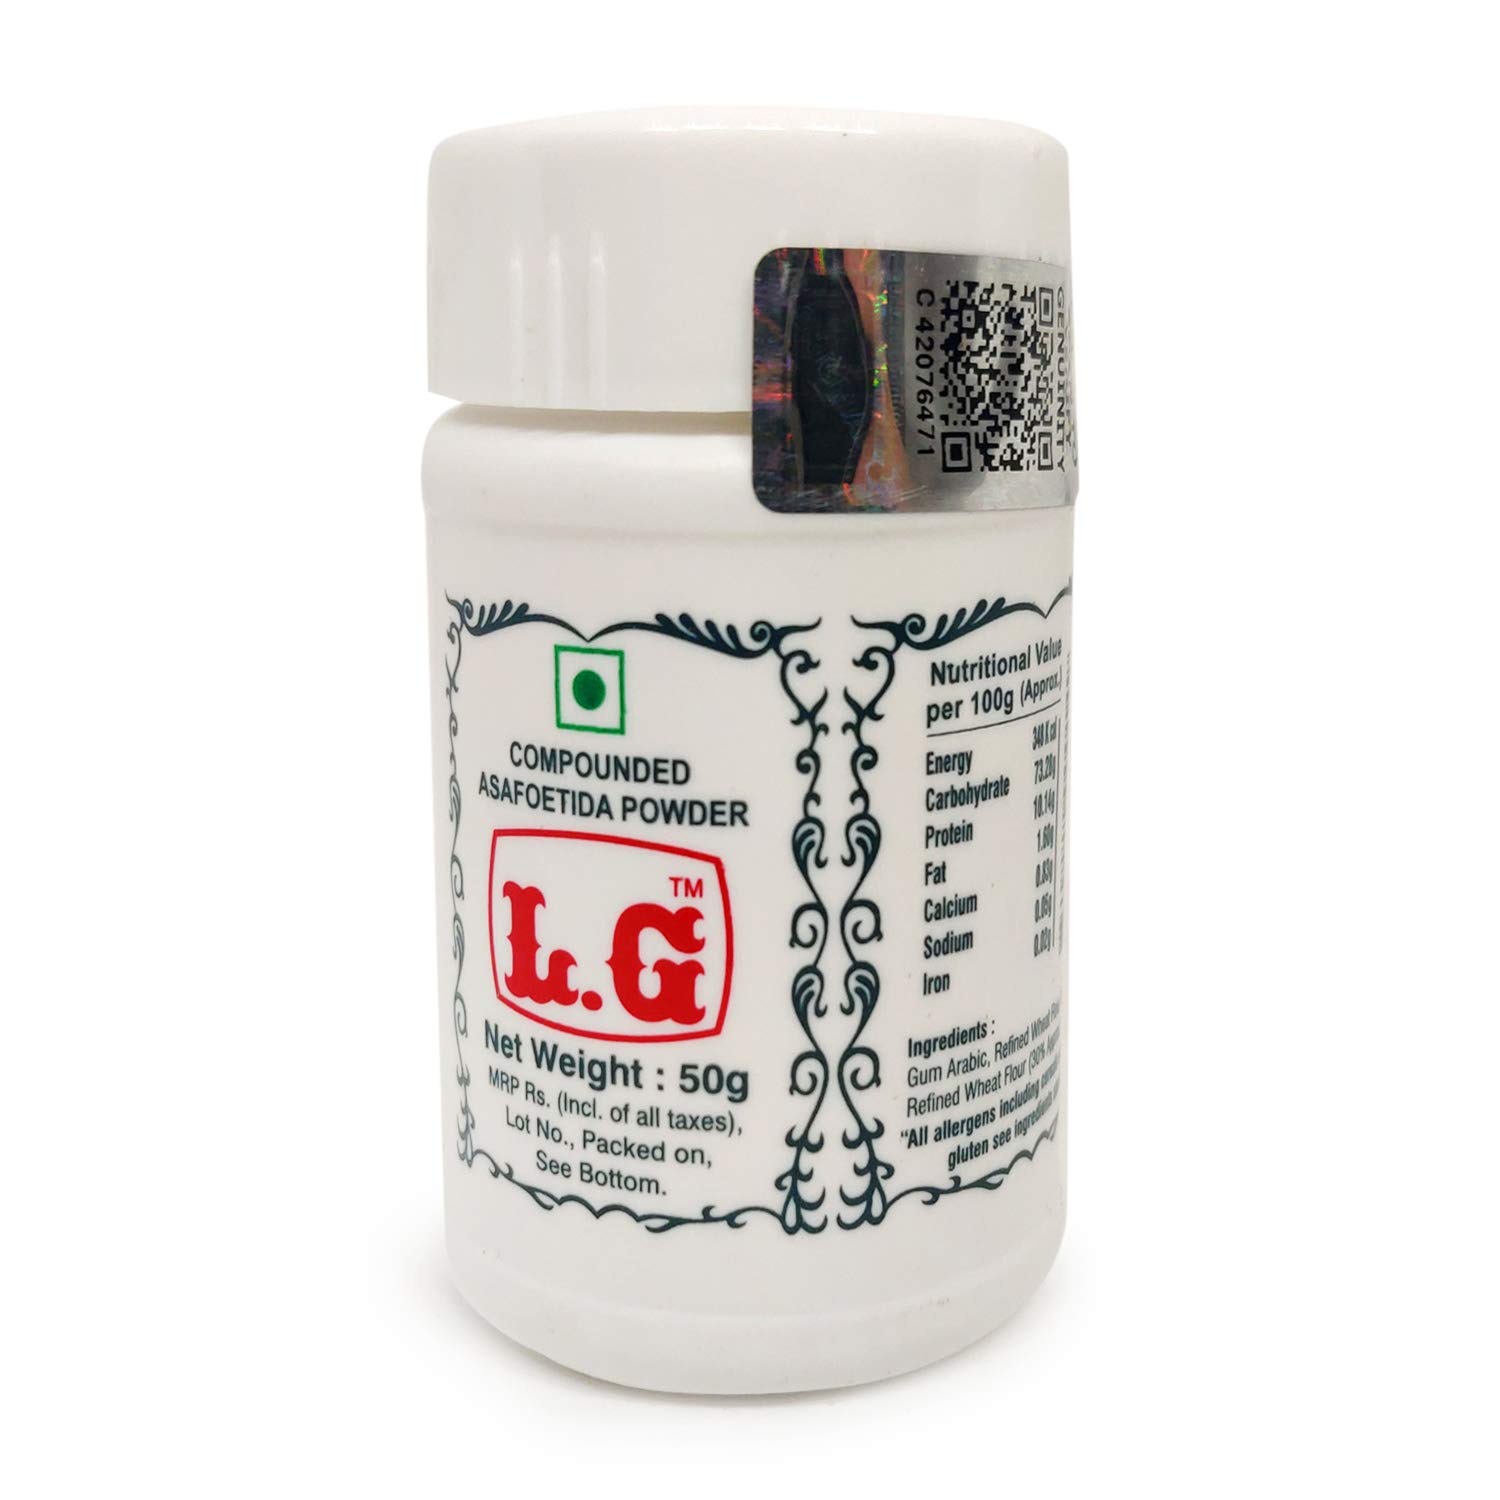
Item Name: LG Asafoetida Powder 50 Gm Bottle
Bullet Point 1: Can be used as a digestive aid
Bullet Point 2: Derived from a species of giant fennel, asafoetida has a unique smell and flavour
Bullet Point 3: It is free from any kinds of external impurities
Bullet Point 4: It is also used as a flavour enhancer
Bullet Point 5: It has a distant and strong aroma
Product Description: LG Powder Asafoetida taste is bitter and acrid; however, when fried lightly, it adds amazing smell and taste. It makes the dishes easier to digest.
Value: 1.76
Unit: Ounce

Price: 8.95